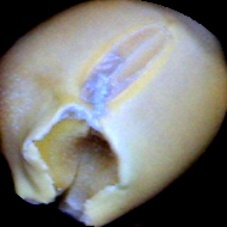
Label: Broken